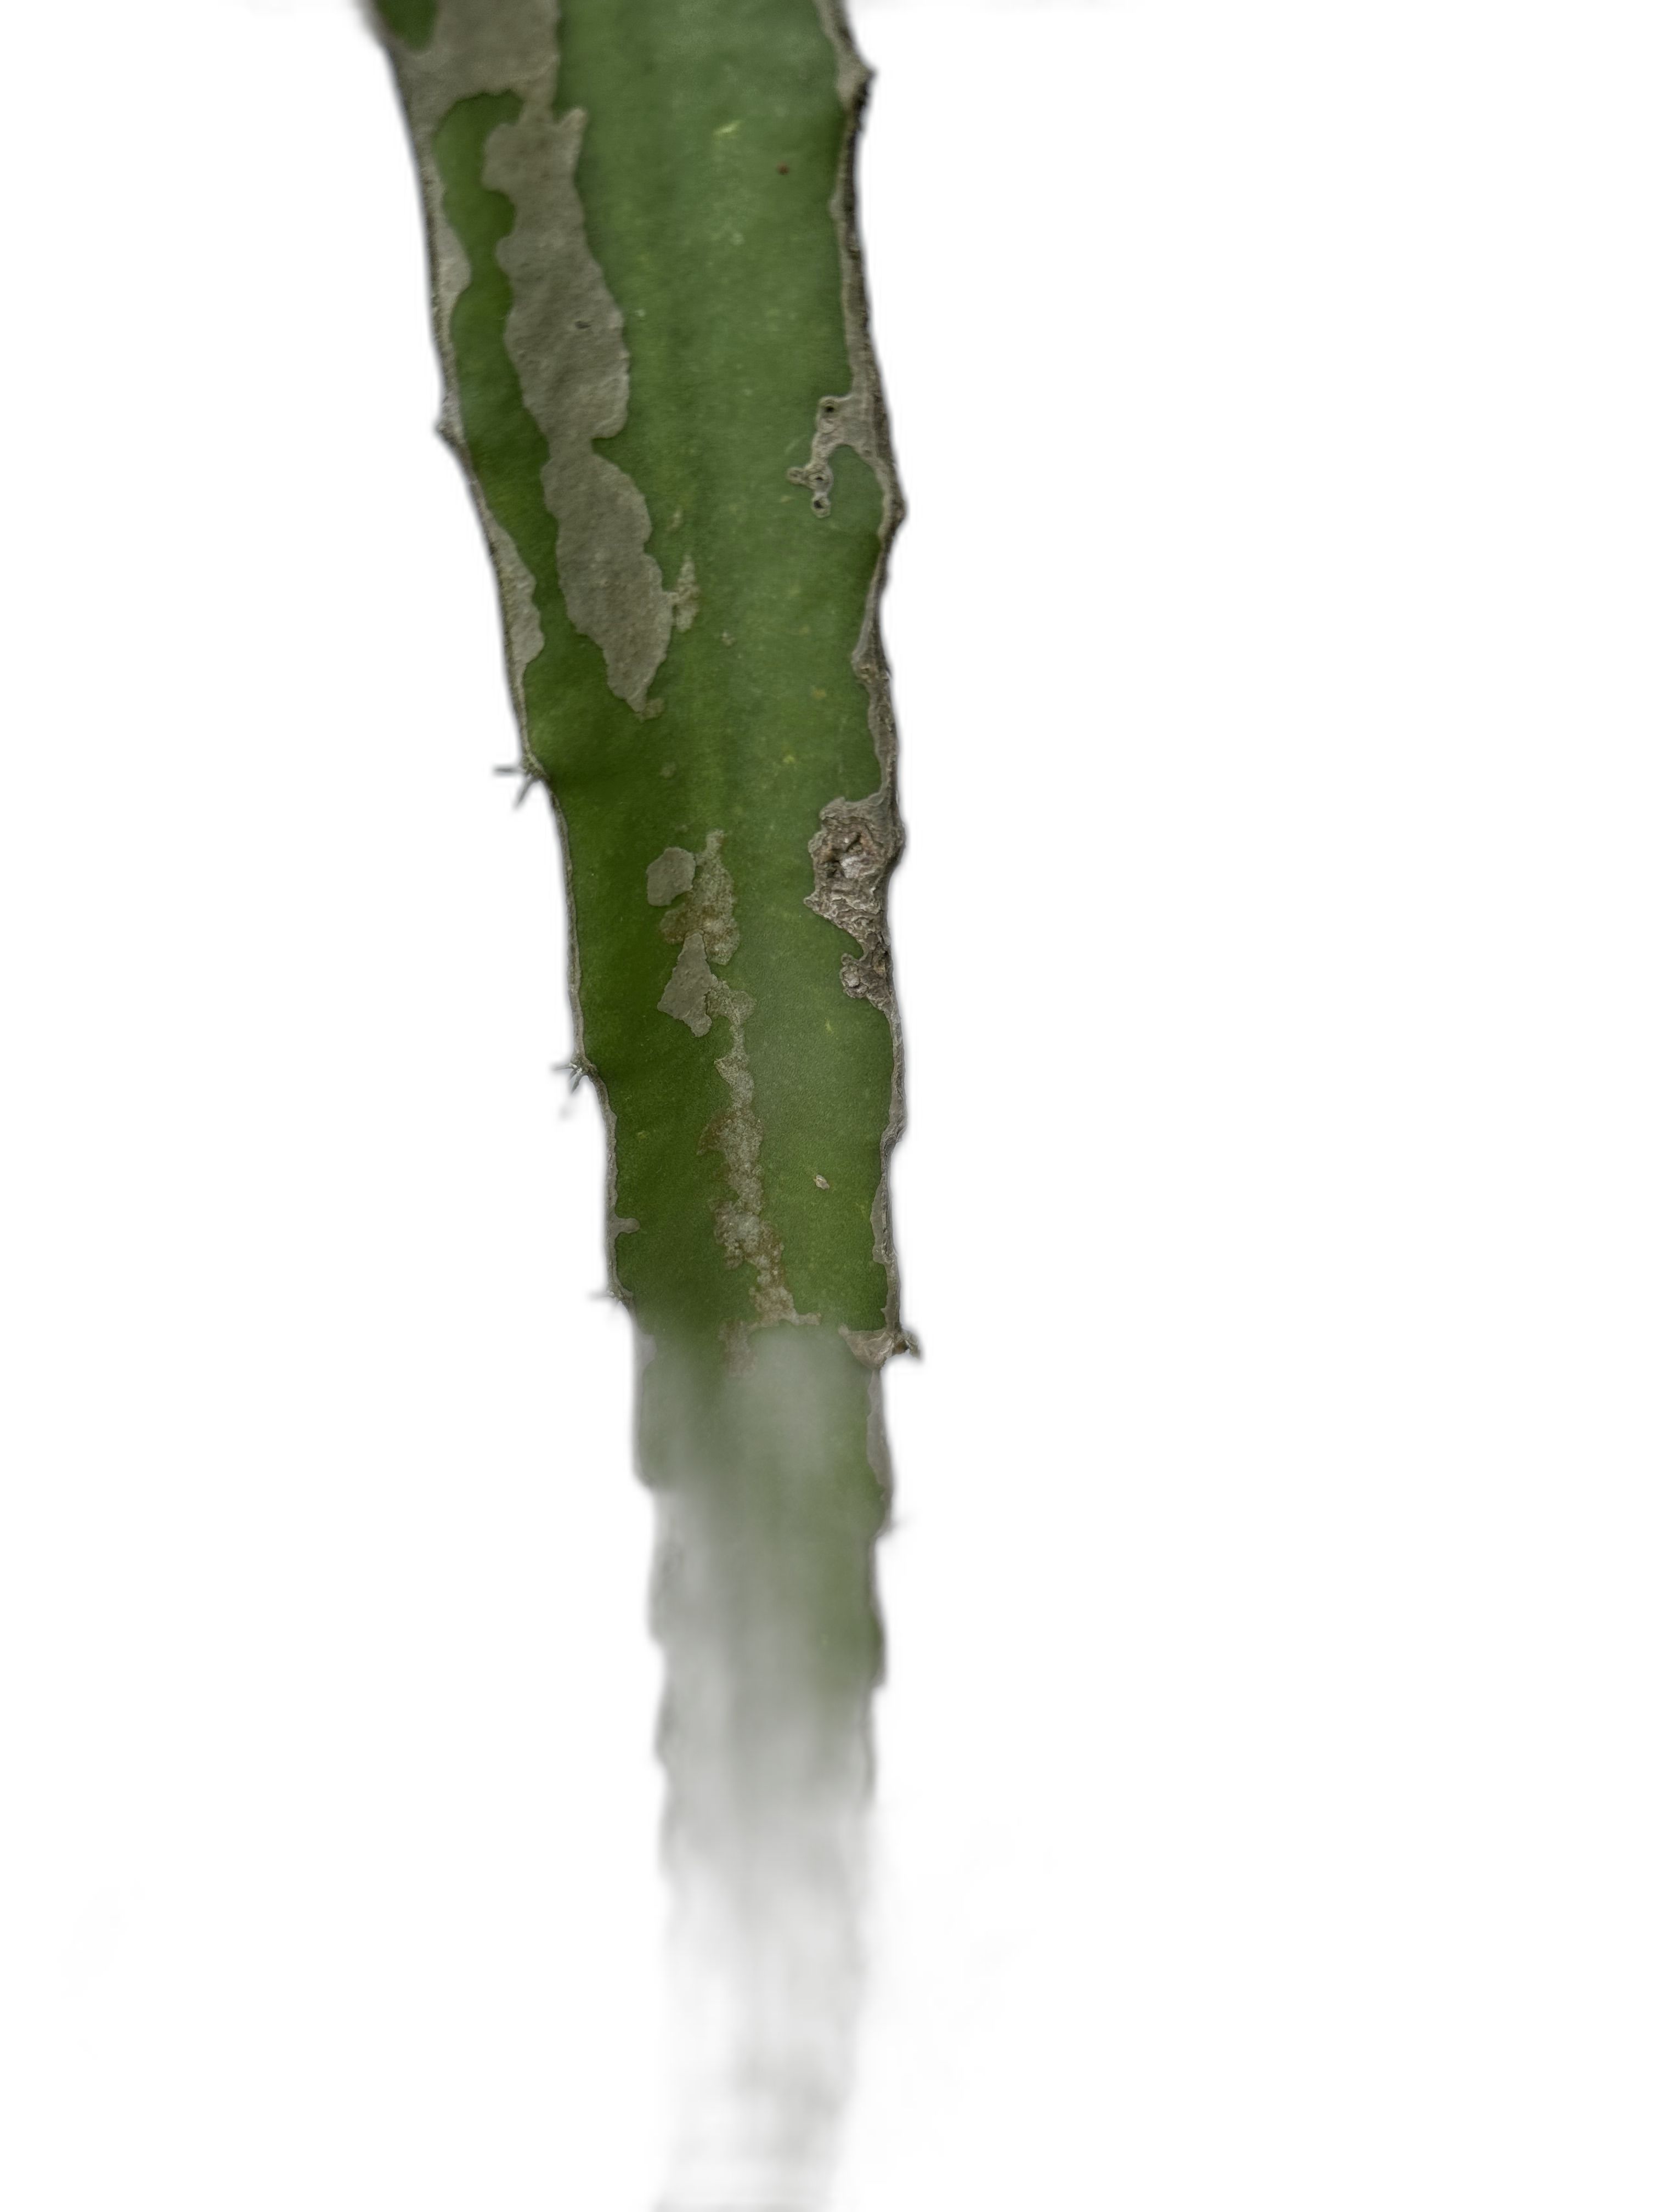
Label: Bad leaf